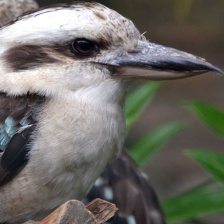
Species: KOOKABURRA
Scientific name: DACELO